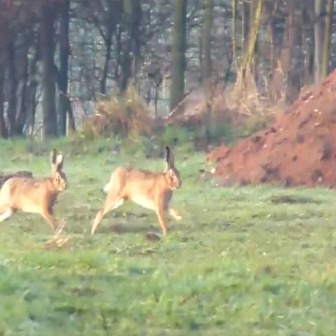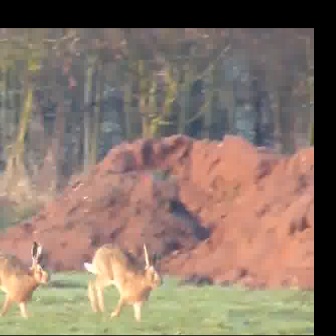
  Please identify the target specified by the bounding box [90,144,181,235] in the first image and locate it in the second image. Return the coordinates in [x_min,y_min,x_max,y_max] format.
Answer: [81,240,164,323]